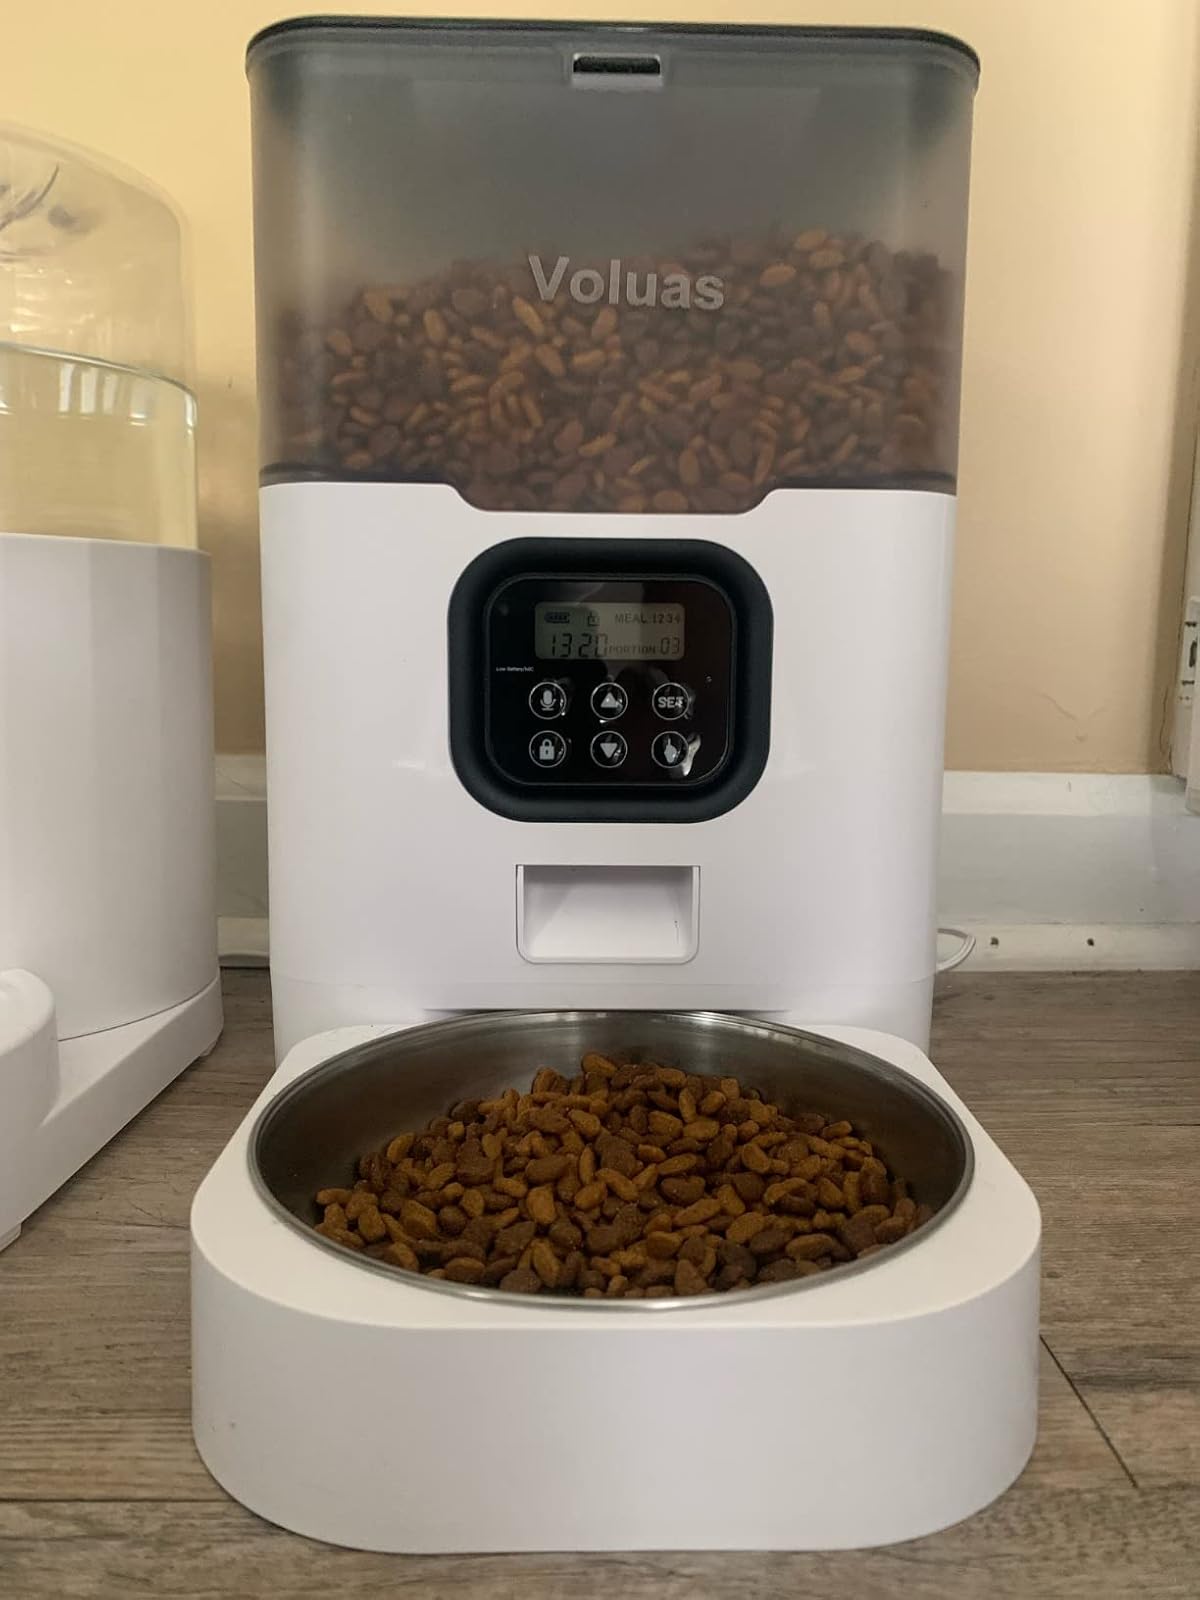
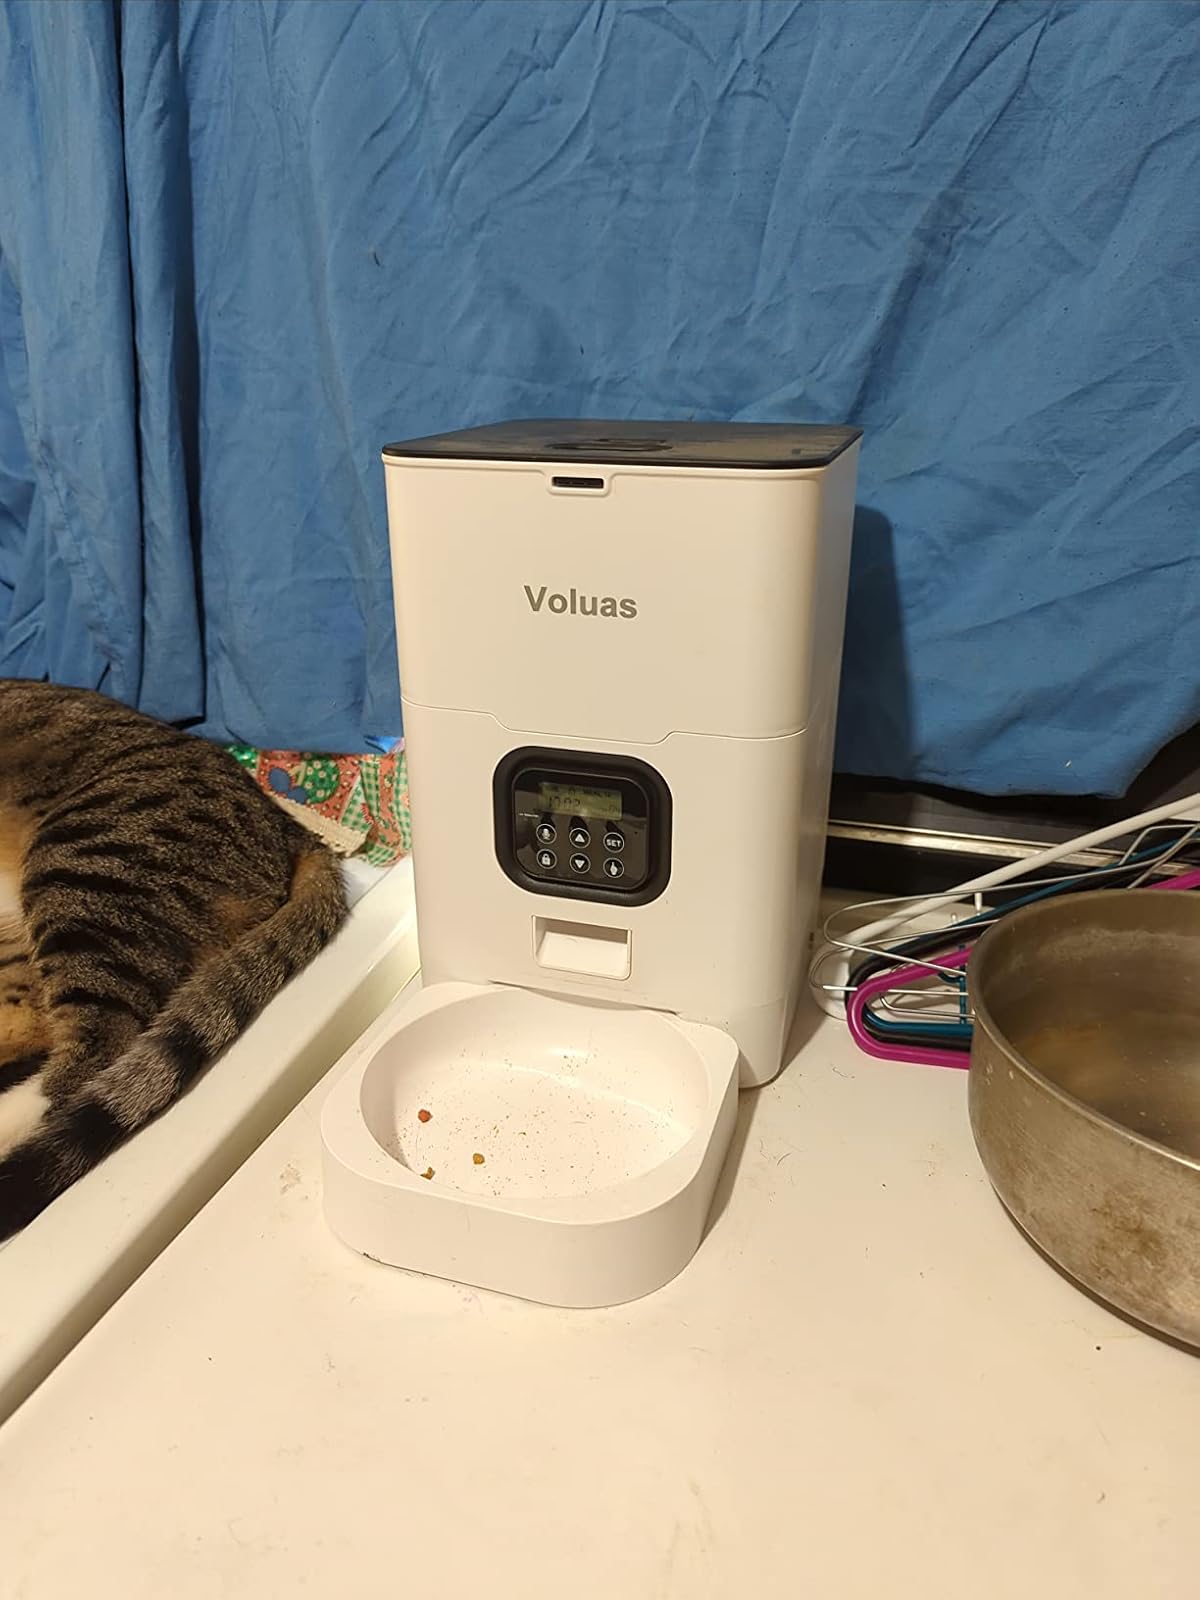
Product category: items_feeder
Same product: no